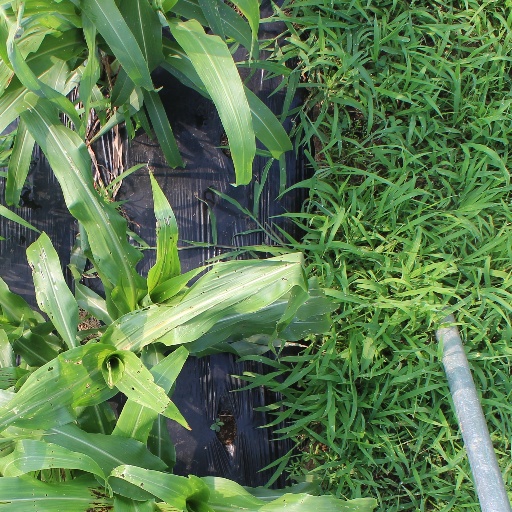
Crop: sorghum